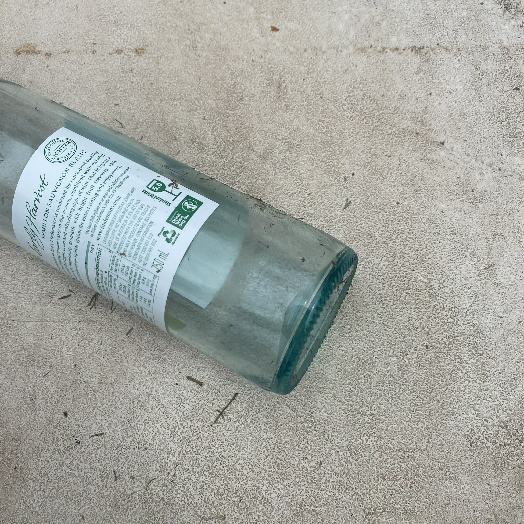
Label: Glass